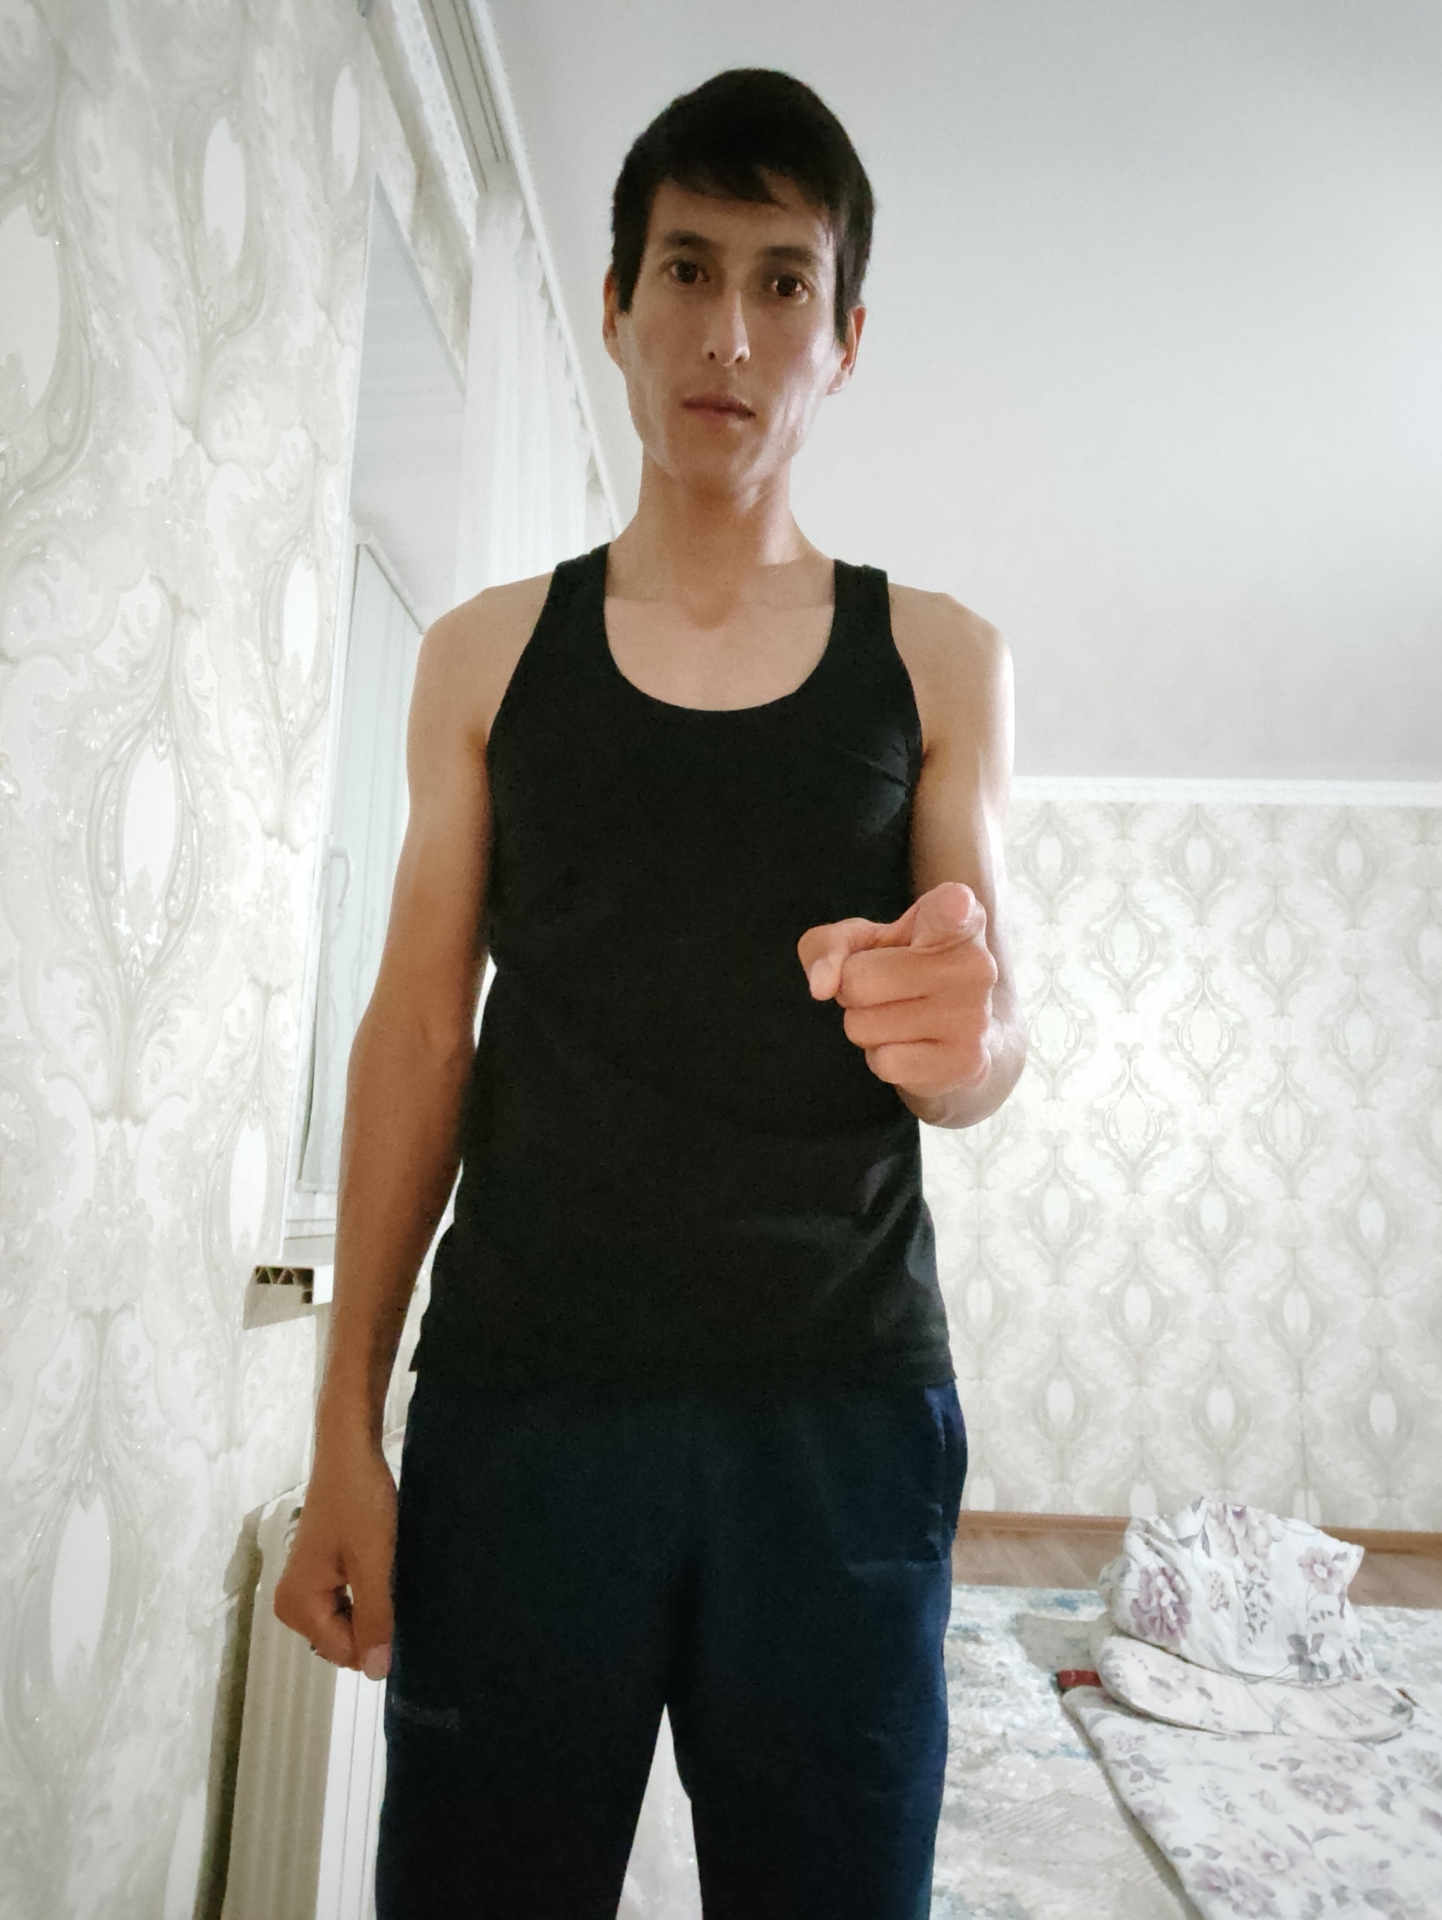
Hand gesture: point